Coalescent

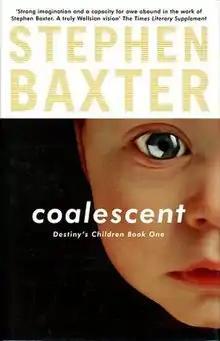
Hardcover edition cover

Coalescent is a science-fiction novel by Stephen Baxter. It is part one of the "Destiny's Children" series. The story is set in two main time periods: modern Britain, when George Poole finds that he has a previously unknown sister and follows a trail to a mysterious and ancient organisation in Rome (Puissant Order of Holy Mary Queen of Virgins); and the time of Regina, a girl growing up during the ending of Roman rule in Britain, around AD 400.